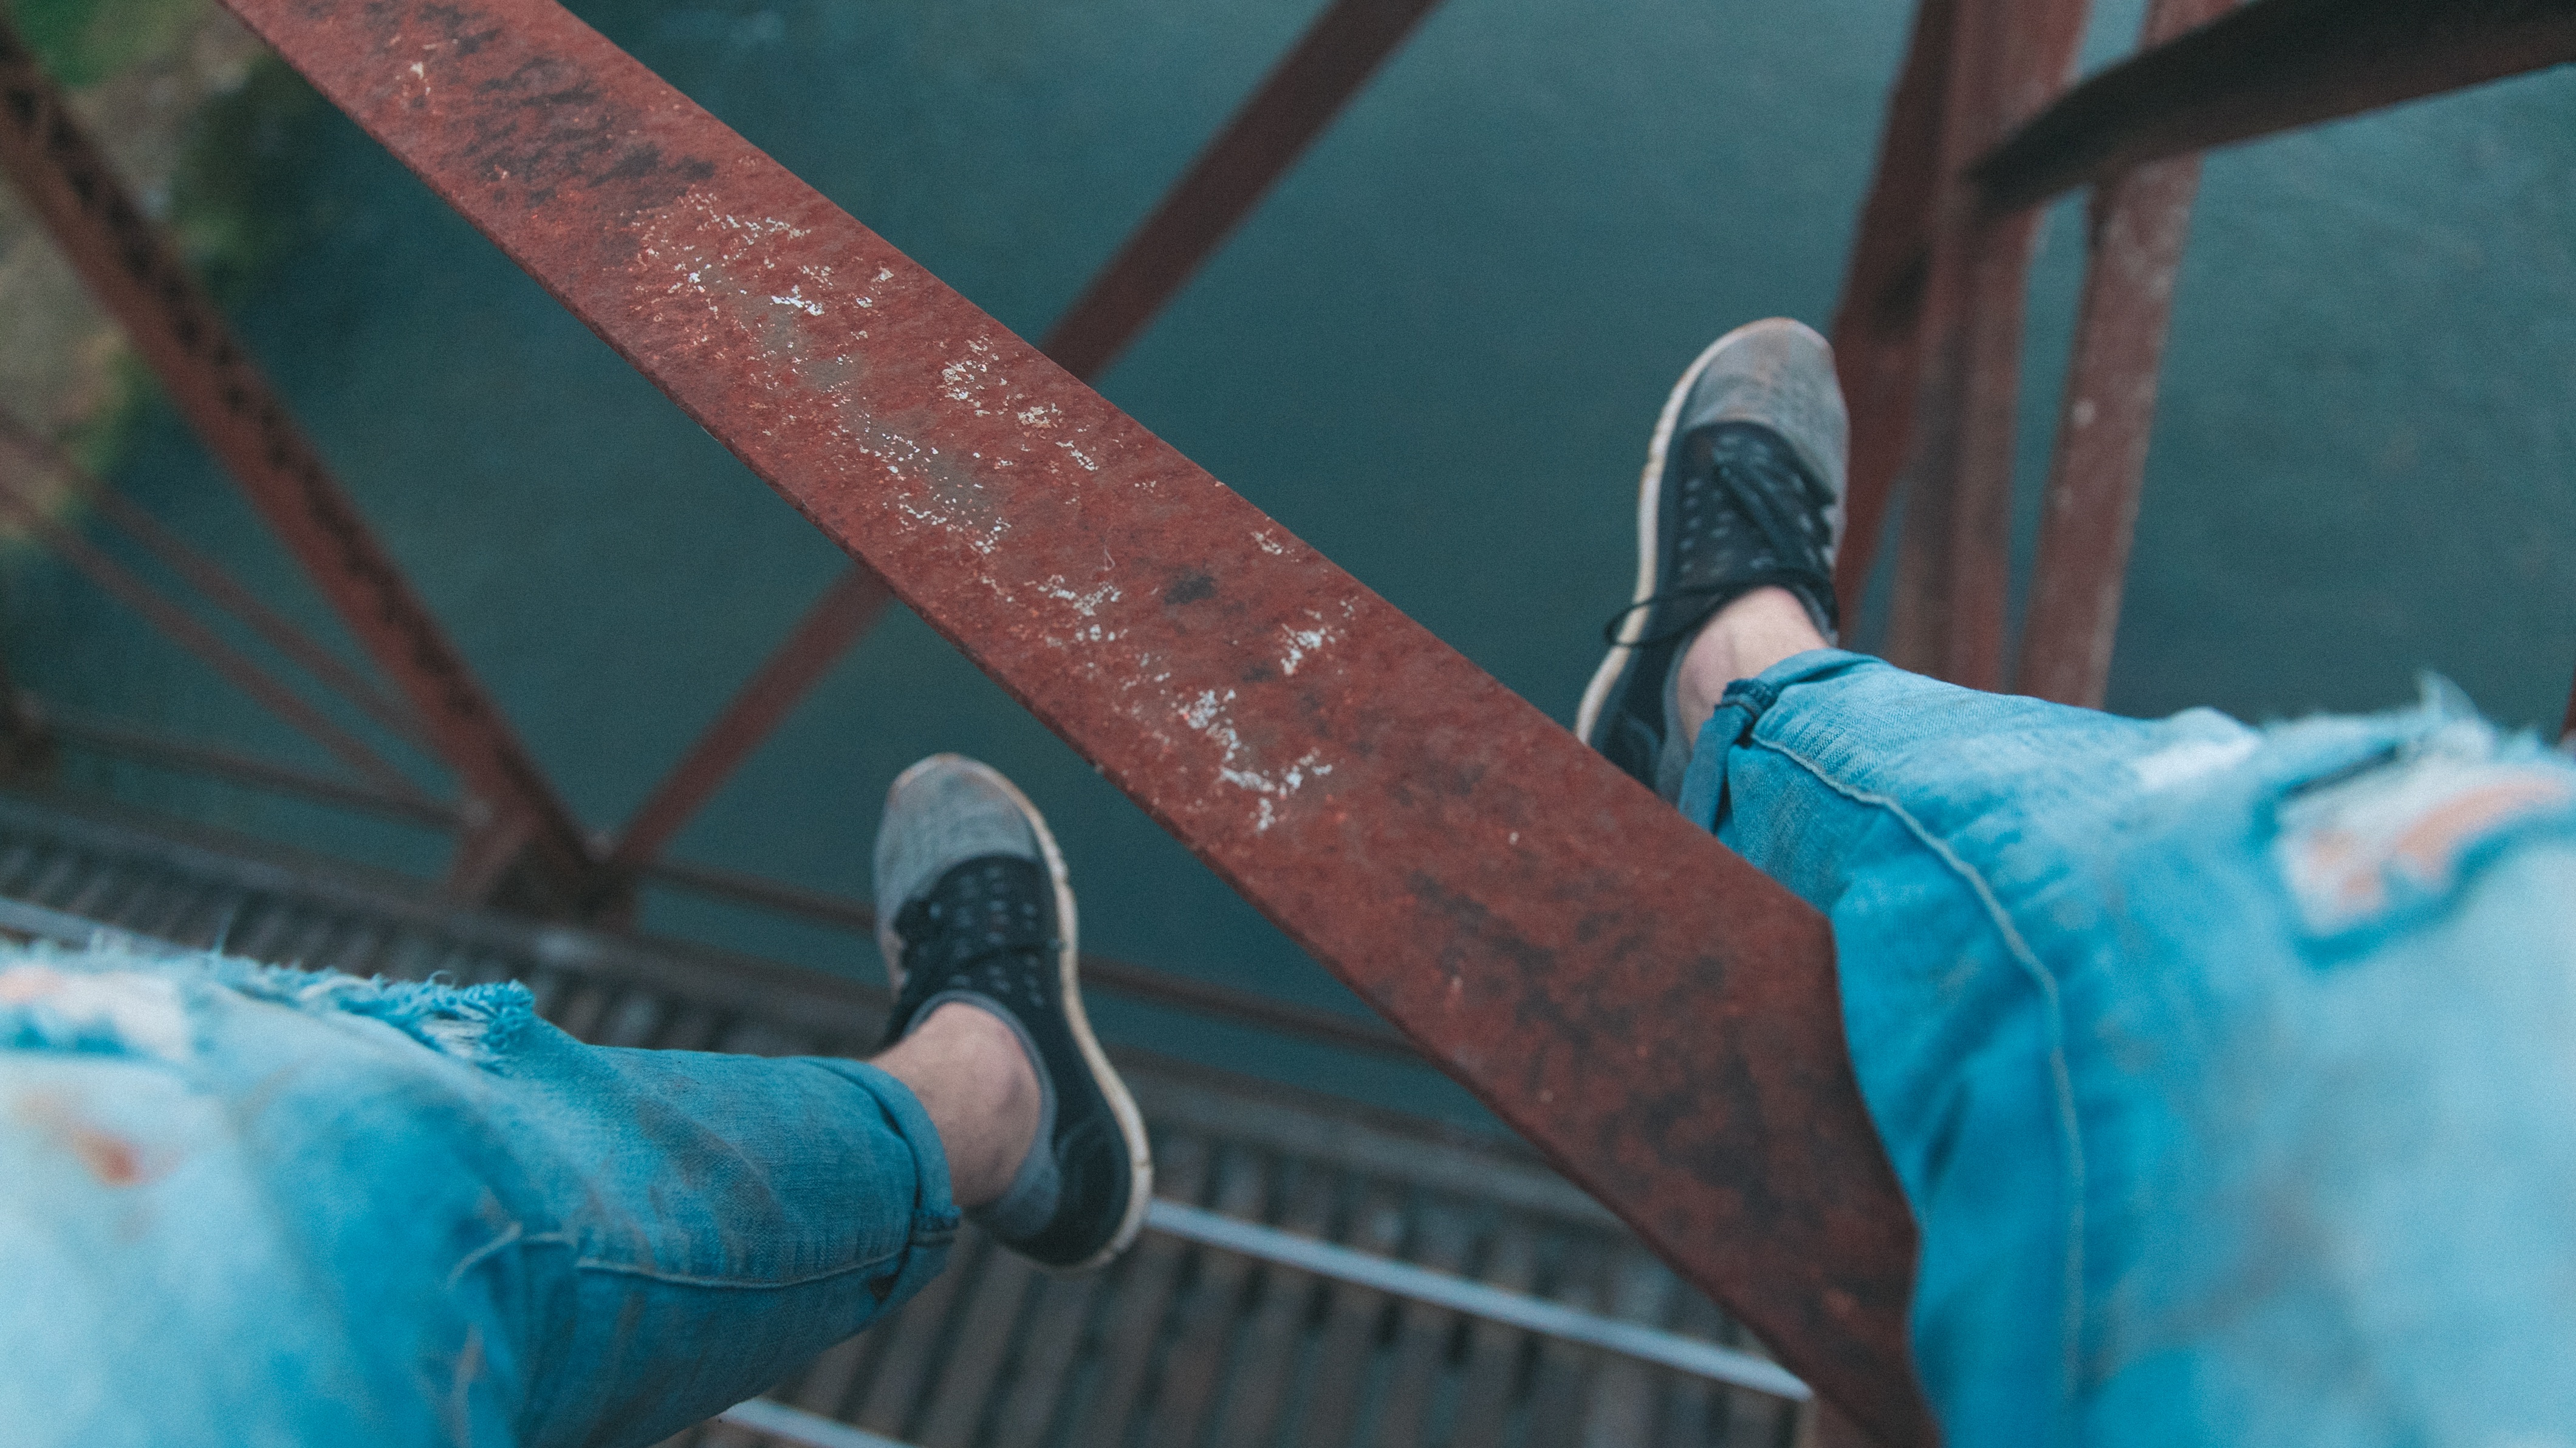
color, blue